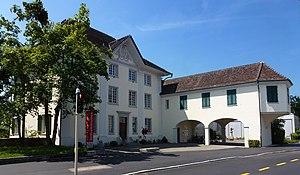
La Bibliothèque centrale de Soleure est une bibliothèque de formation et d’études située à Soleure. Elle remplit à la fois les tâches d’une bibliothèque cantonale et d’une bibliothèque municipale contenant une section publique et une bibliothèque musicale. Très important est le vieux fonds volumineux avec beaucoup d'incunables.